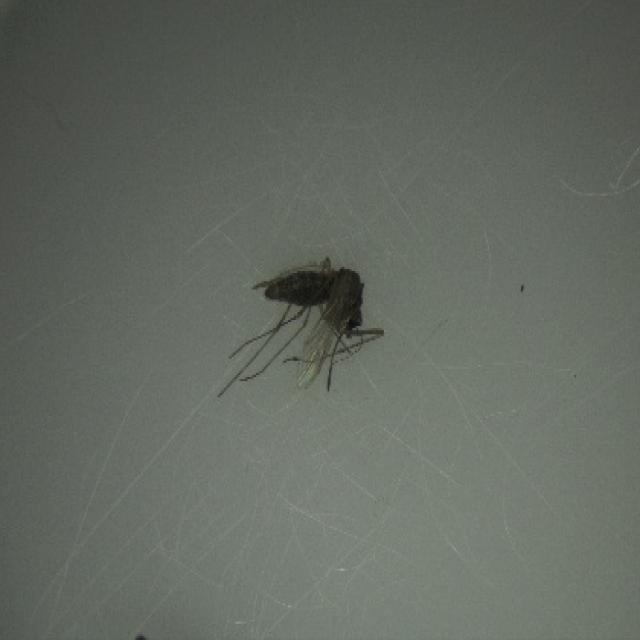
Species: culex_tritaeniorhynchus